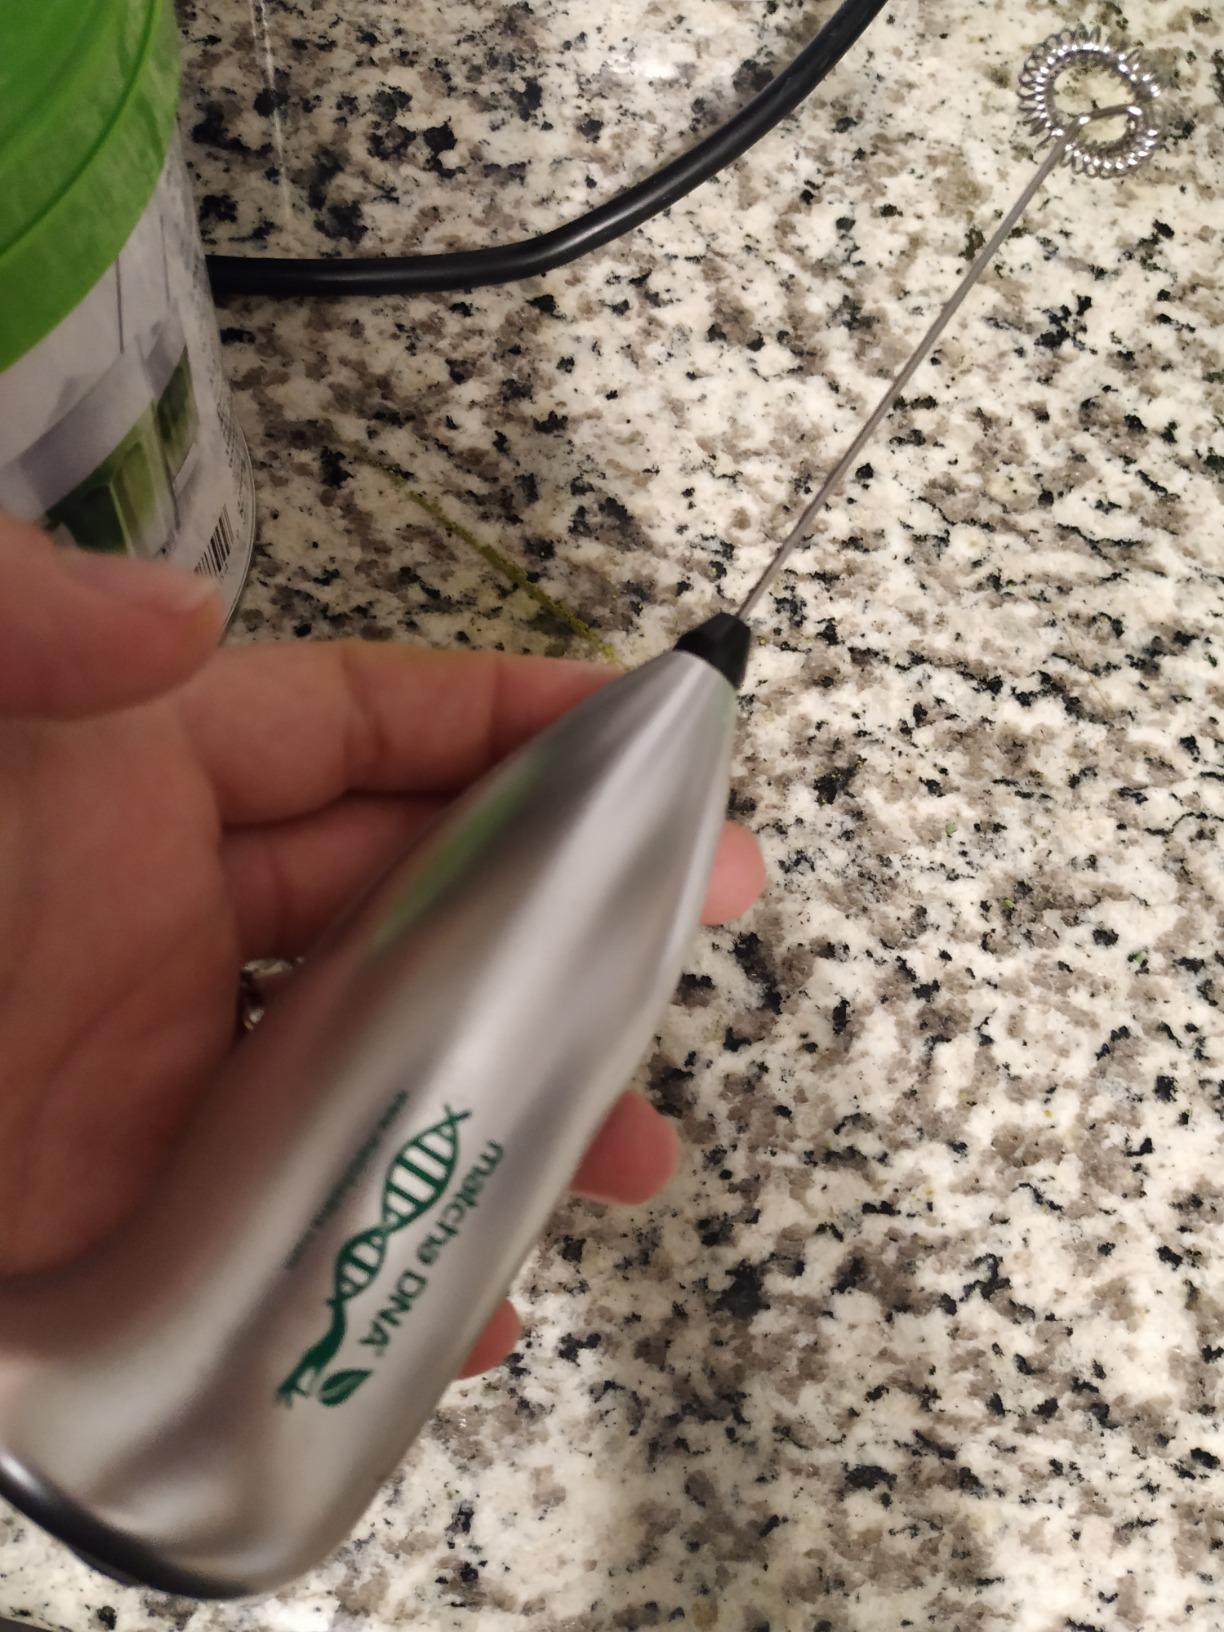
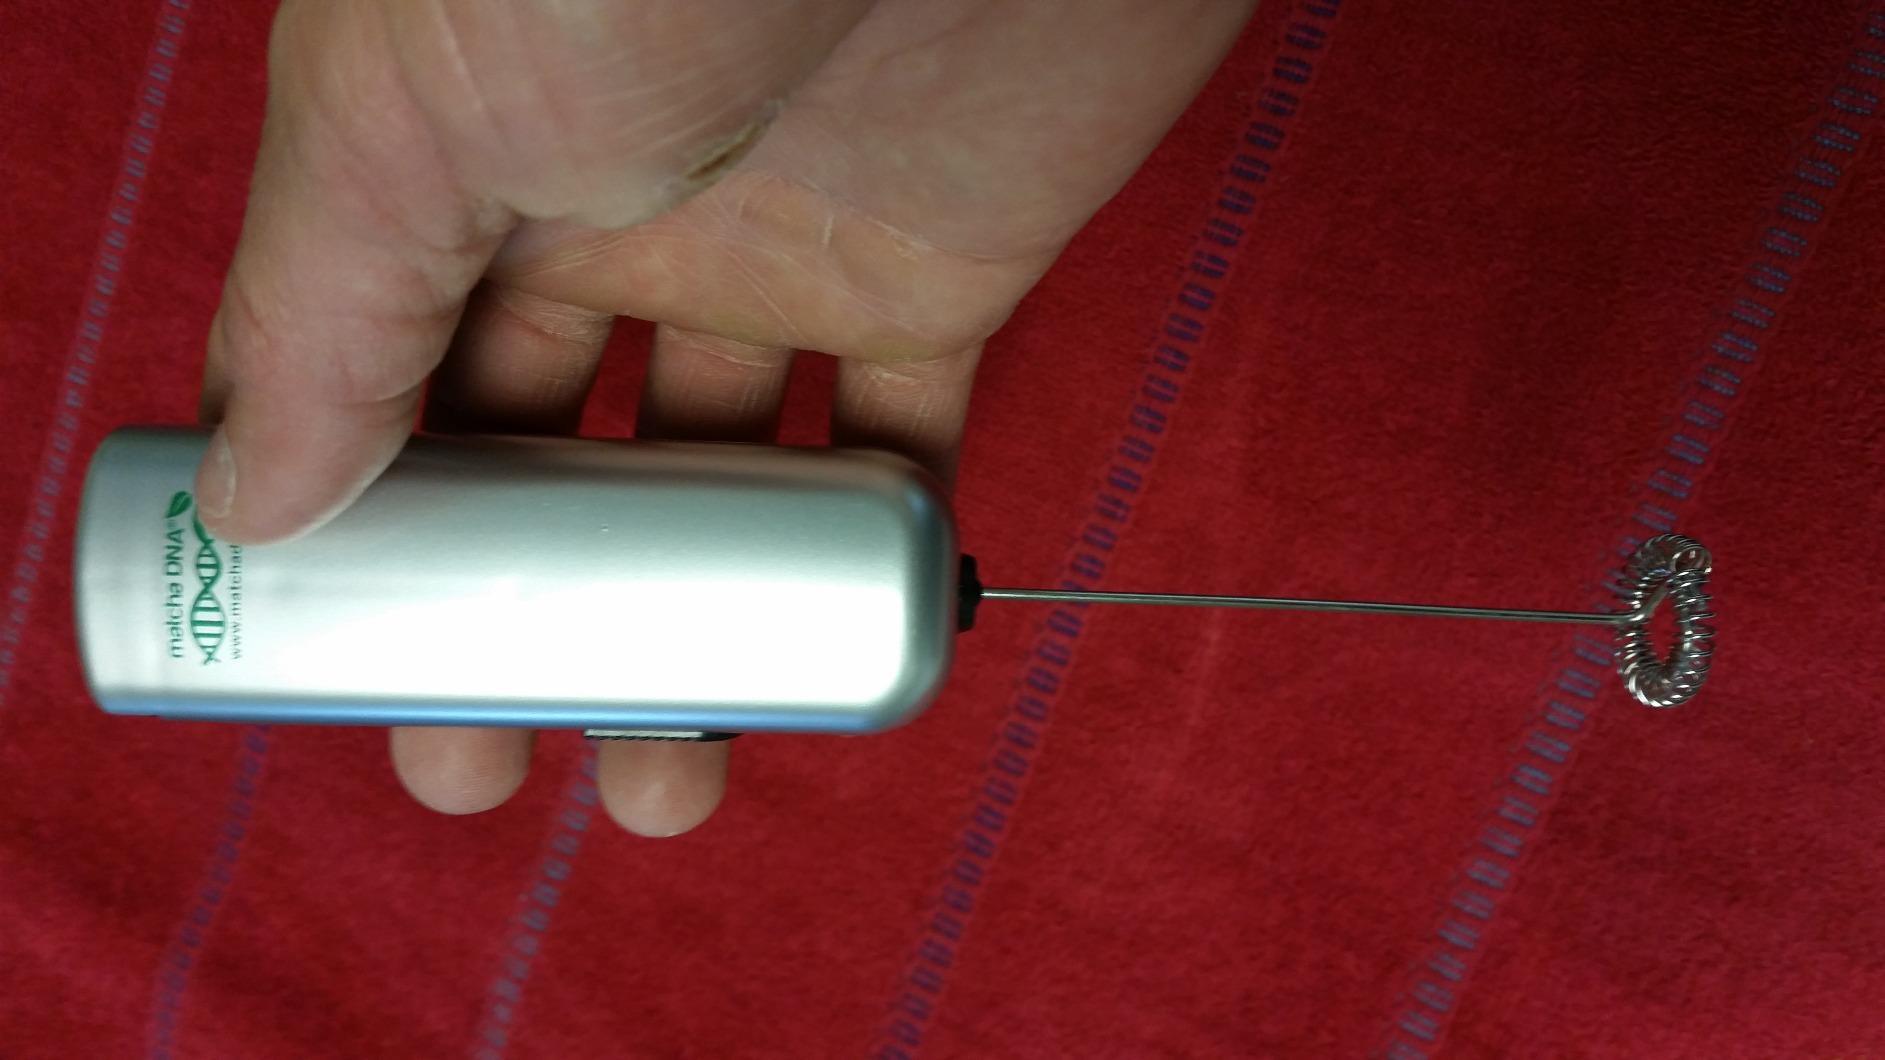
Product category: items_mixer
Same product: no